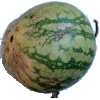
Label: Watermelon 1